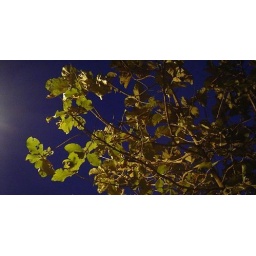
green leaves under streetlight